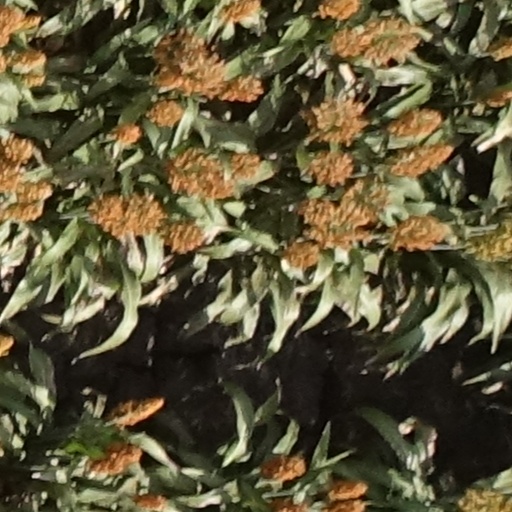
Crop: sorghum